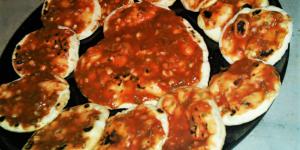
mini pizzas en sarten